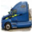
Label: truck